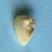
Maize quality: Good